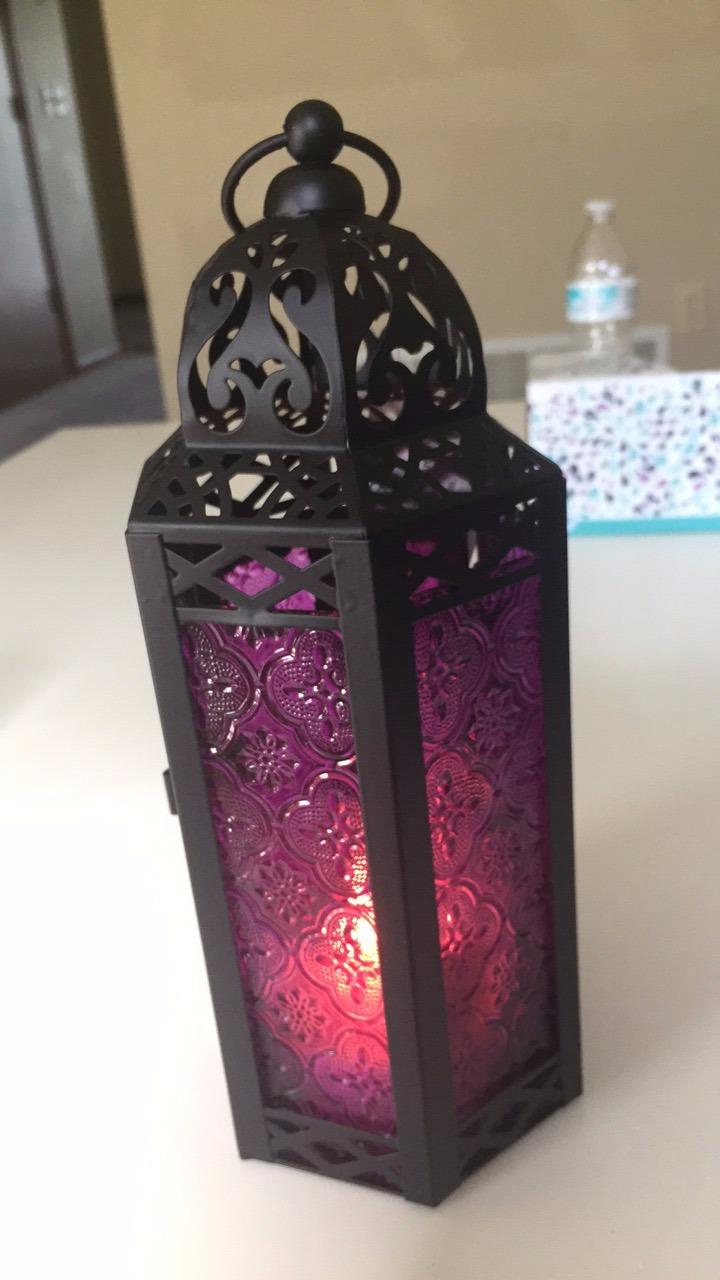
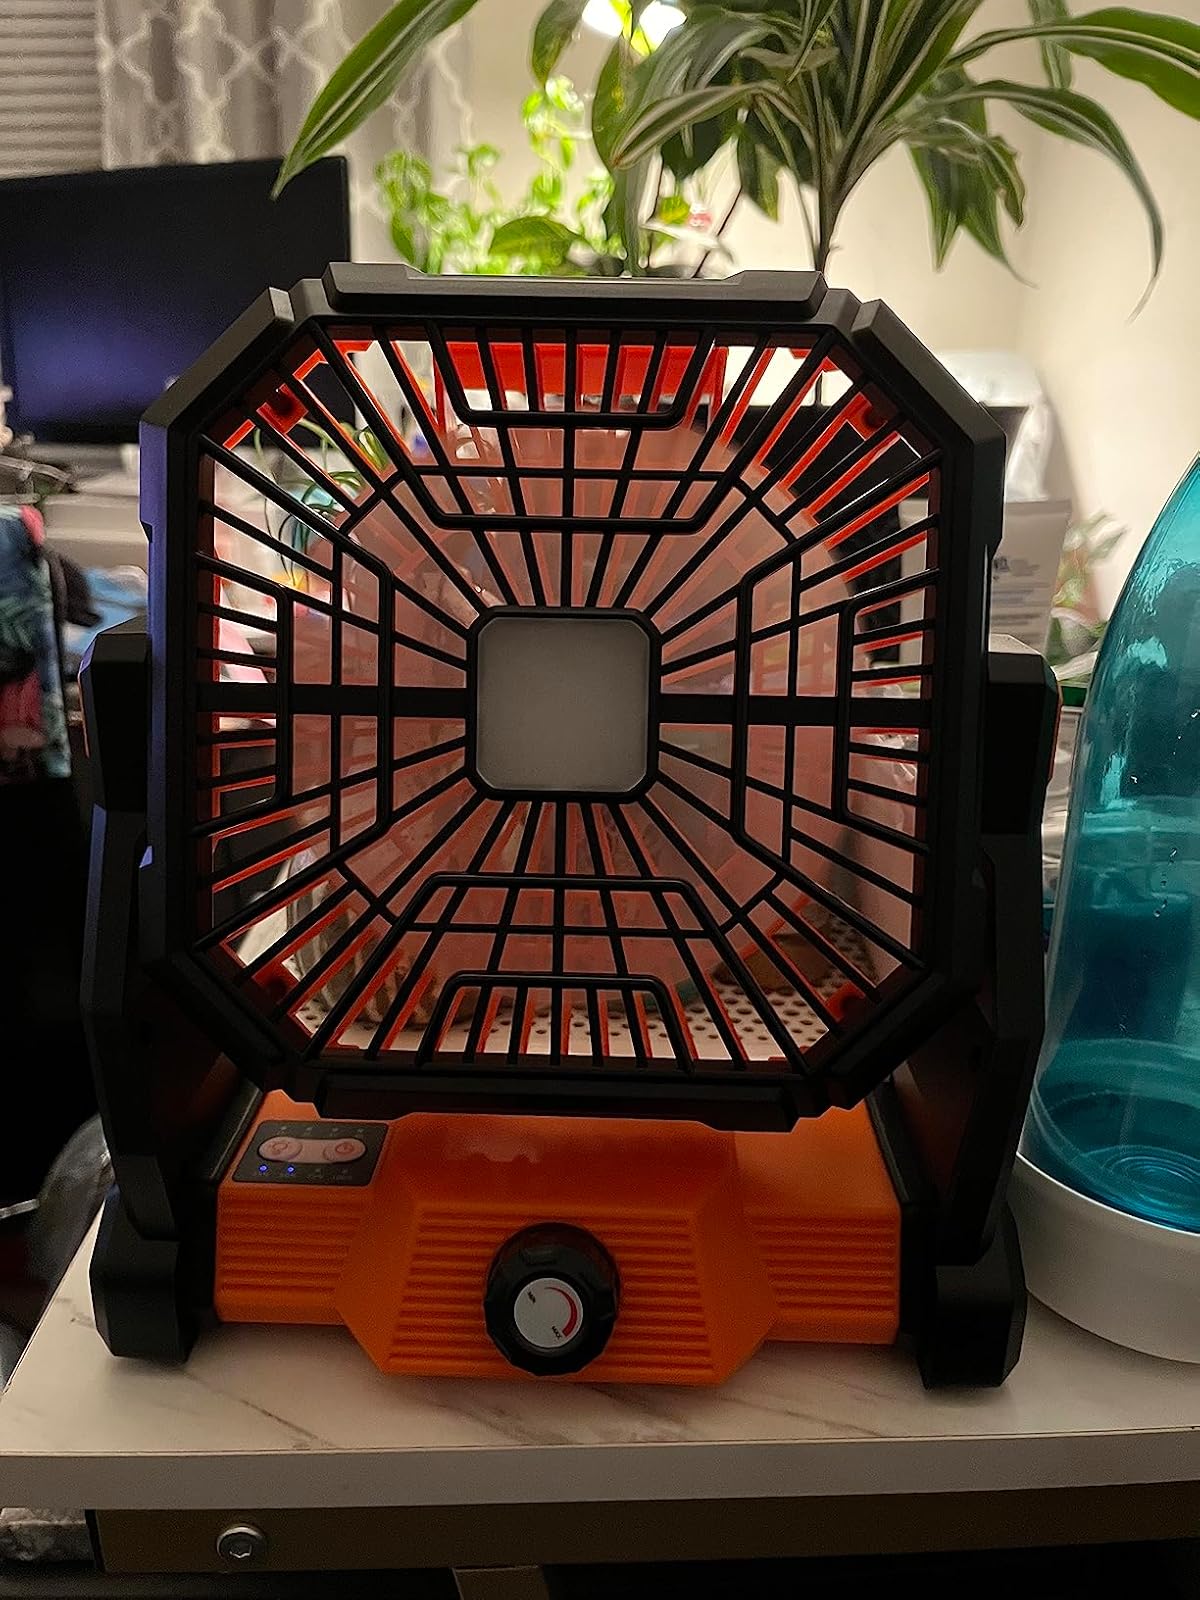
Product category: lantern
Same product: no